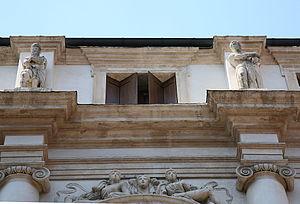
Le palais Porto est une résidence urbaine d'Andrea Palladio sise contrà Porti à Vicence, dans la province homonyme et la région Vénétie, en Italie.